Najd

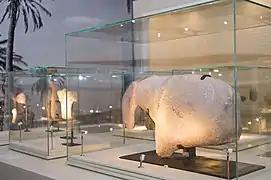
A large ancient stone carving, dating back to 8100 BC, of an equid—an animal belonging to the horse family, found at Al-Magar. The piece itself, measuring 86 cms long by 18 cms thick and weighing more than 135kg., is a large sculptural fragment that appears to show the head, muzzle, shoulder and withers of a horse.

In the 5th century AD, the tribes of North Arabia became a major threat to the trade line between Yemen and Syria. The Ḥimyarites of Sheba decided to establish a vassal state that controlled Central and North Arabia. The Kindites, mentioned in Greek sources as the Chinedakolpitai, gained strength and numbers to play that role and in AD 425 the Ḥimyarite king Ḥasan ibn 'Amr ibn Tubba’ made Ḥujr 'Akīl al-Murār ibn 'Amr the first King (Ḥujr) of Kindah. They established the Kingdom of Kinda in Najd in central Arabia unlike the organized states of Yemen; its kings exercised an influence over a number of associated tribes more by personal prestige than by coercive settled authority. Their first capital was Qaryat Dhāt Kāhil, today known as Qaryat al-Fāw.